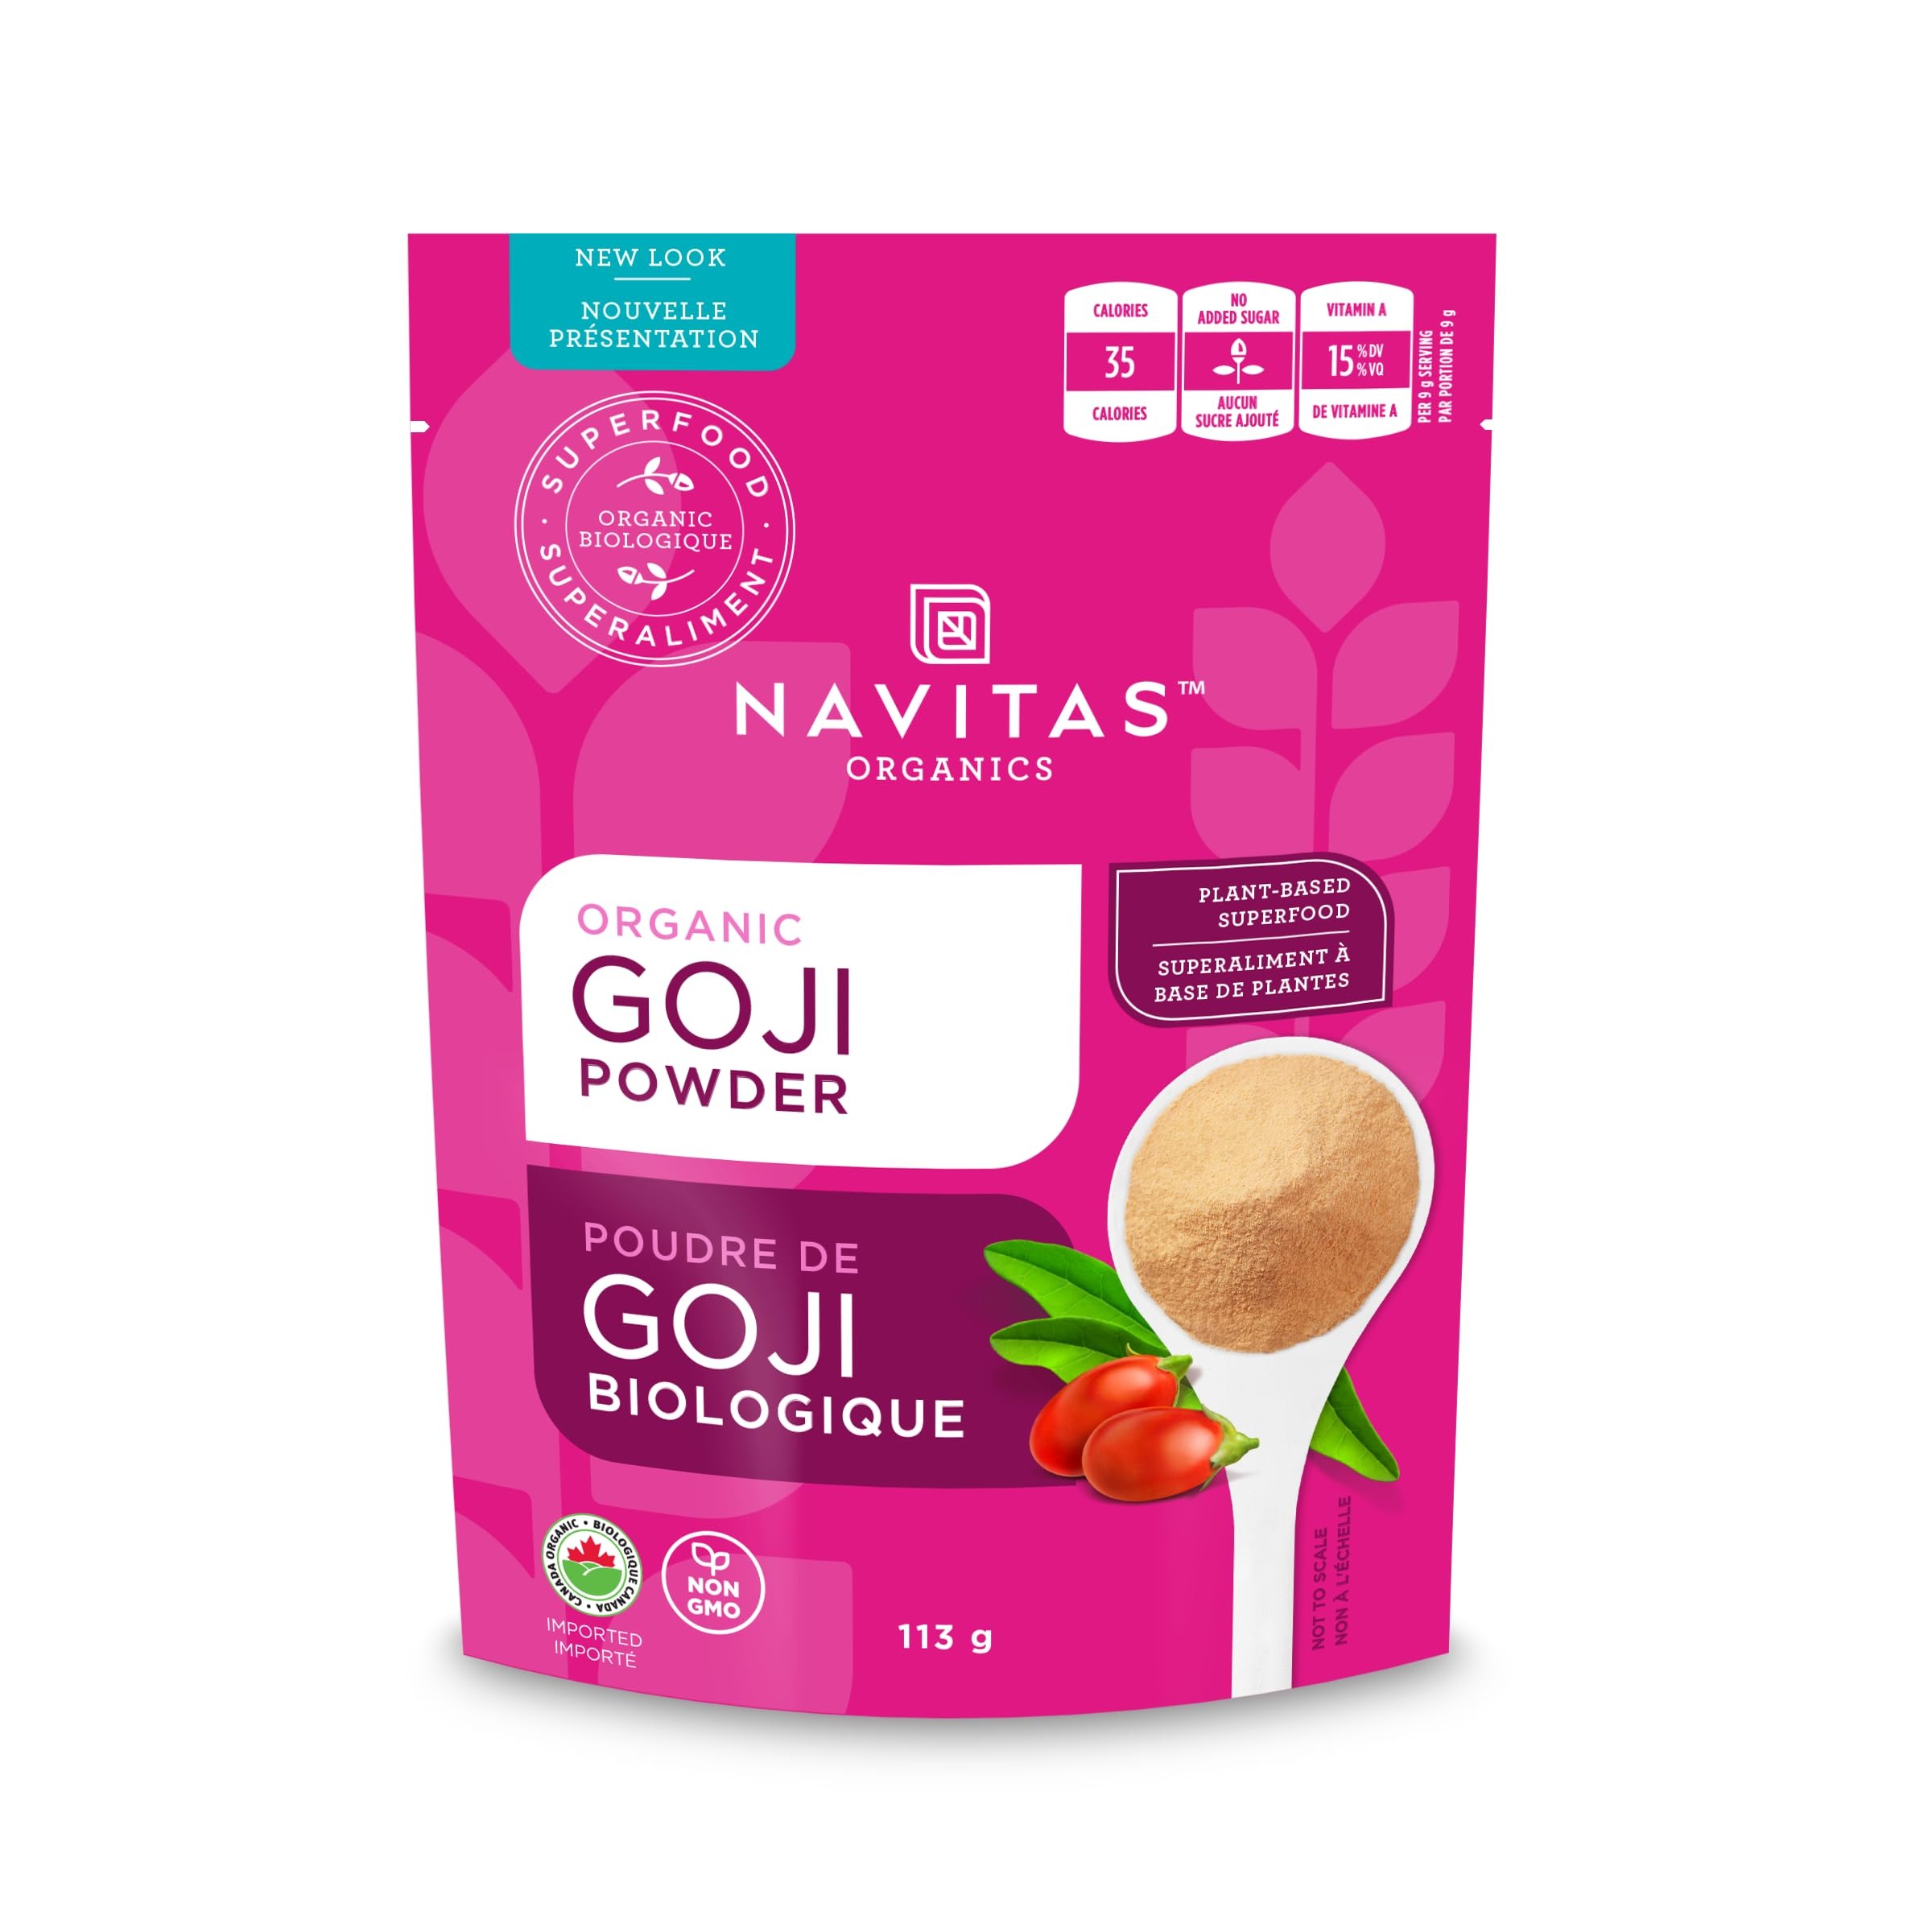
Item Name: Navitas Organics Goji Powder, 4oz. Bag, 12 Servings — Organic, Non-GMO, Sun-Dried, Sulfite-Free
Bullet Point 1: For thousands of years, goji berries have been used in ancient Chinese medicine to support health and longevity!
Bullet Point 2: Tasting similar to cherries and cranberries, Navitas Organics Goji Powder is 100 percent freeze-dried organic goji berry juice, cold-pressed from whole fresh berries
Bullet Point 3: Good source of antioxidants and essential minerals.
Bullet Point 4: Use Navitas Organics Goji Powder in smoothies, desserts, dressings, oatmeal, and baked goods.
Bullet Point 5: USDA Organic, Kosher, Non-GMO, vegan, gluten-free, 12 Servings.
Value: 4.0
Unit: Ounce

Price: 12.01